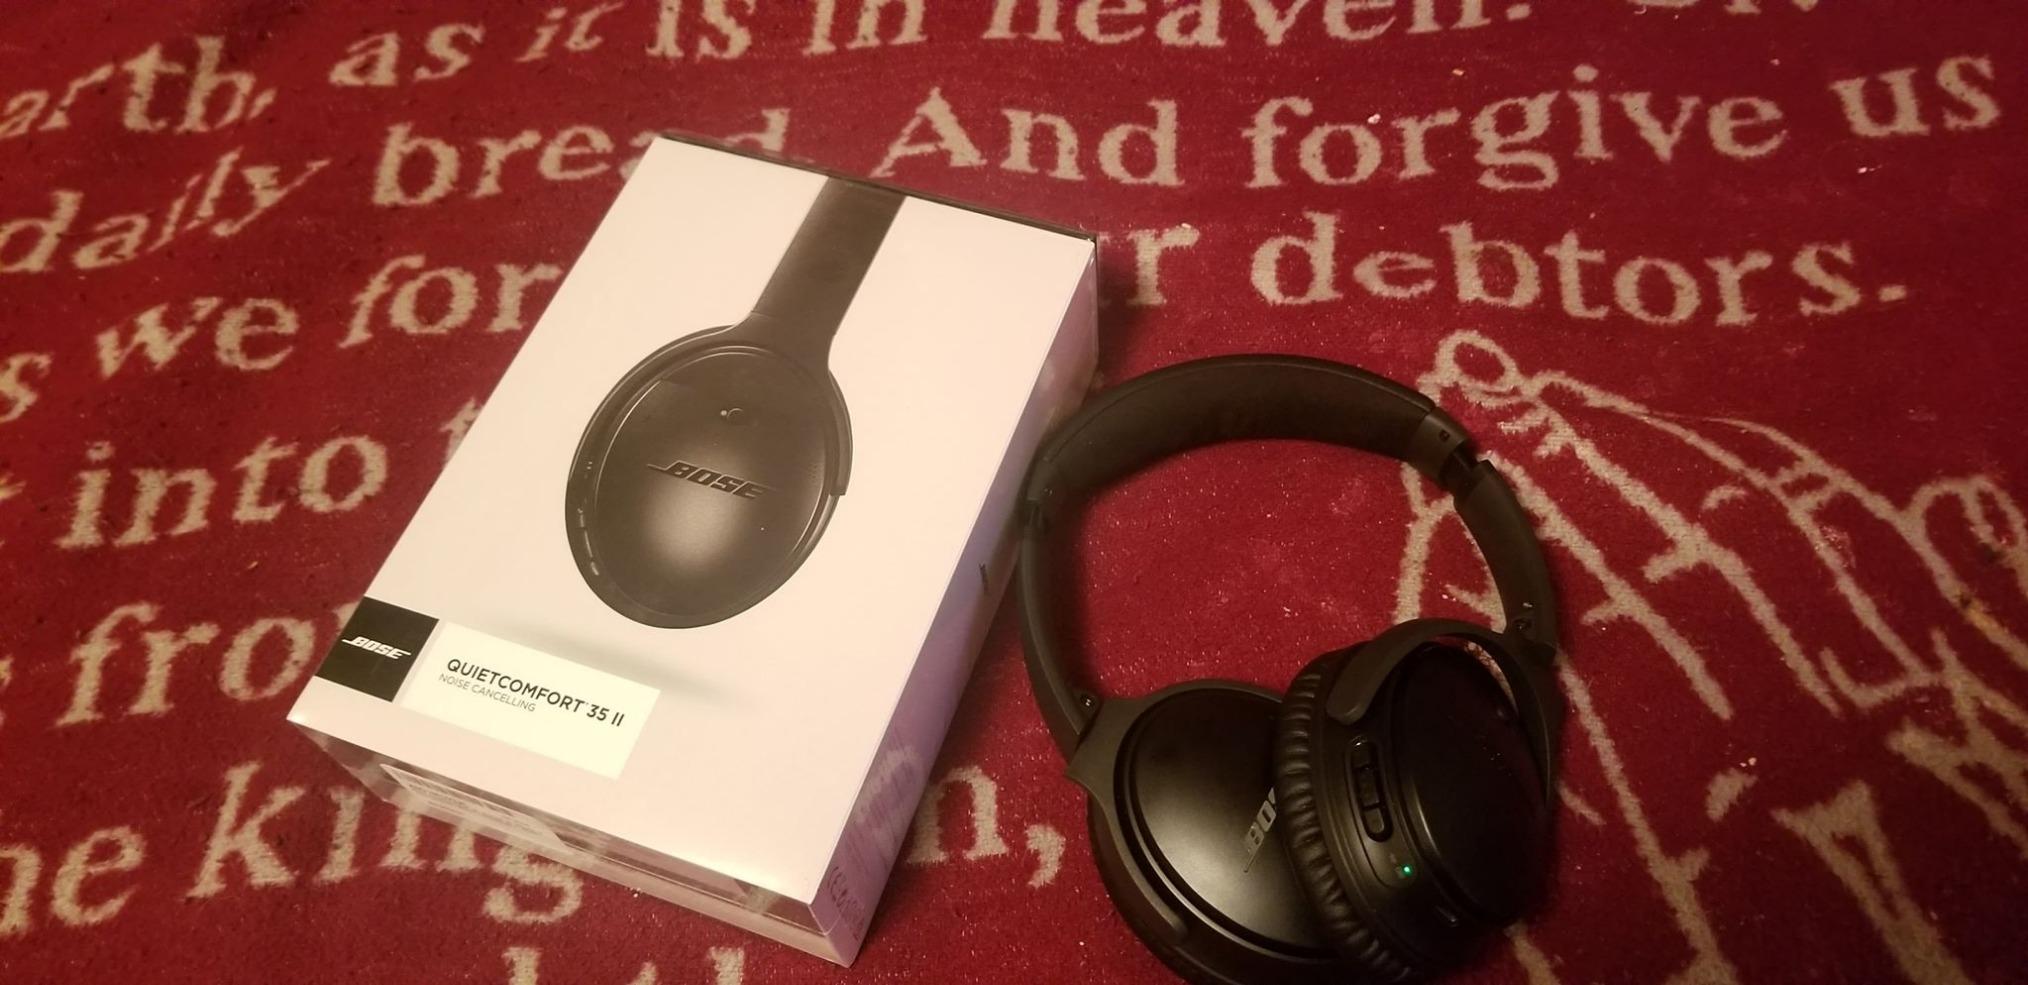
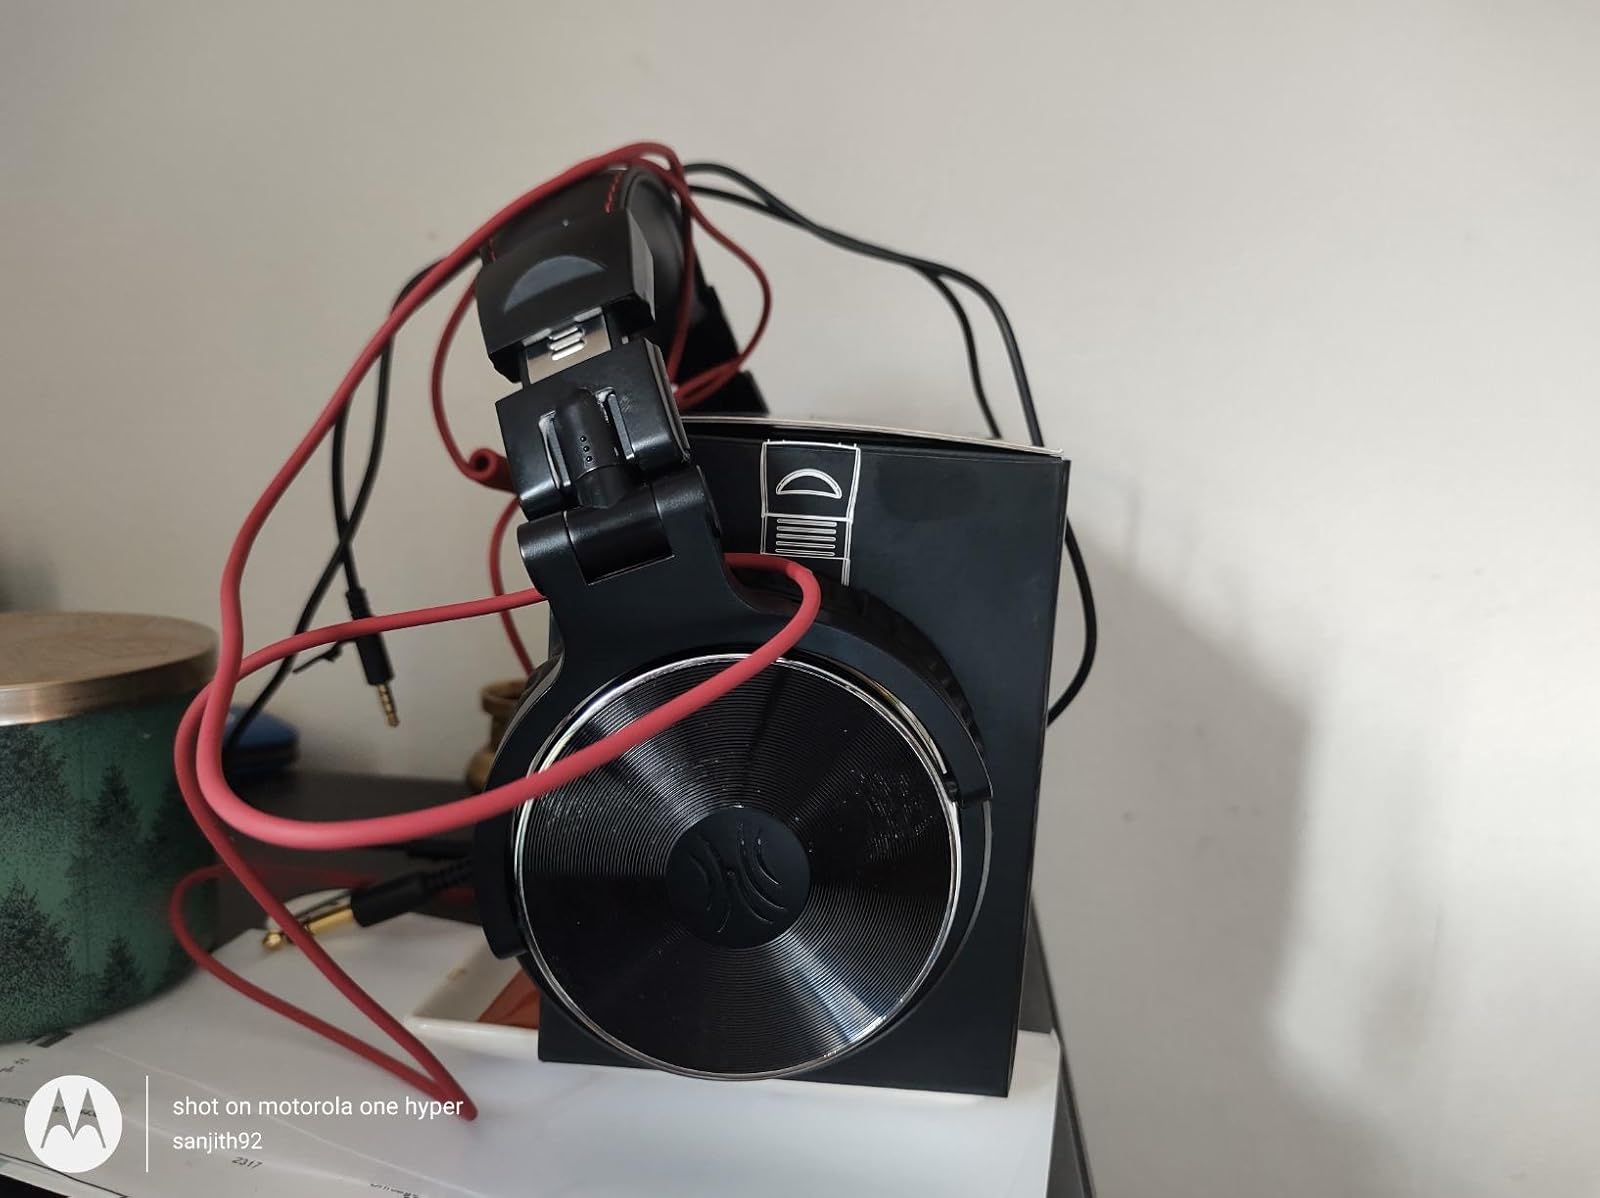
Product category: headphones
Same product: no